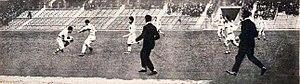
L'arrière américain Doe en possession du ballon, face à la Roumanie (JO 1924).
Le rugby à XV apparaît pour la quatrième fois au programme lors des Jeux olympiques d'été de 1924 de Paris. Trois équipes sont en lice, les États-Unis, la France et la Roumanie.
Charles Webster Doe dit Charlie Doe, né le 4 septembre 1898 à San Francisco et mort le 19 novembre 1995 à Contra Costa, est un joueur de rugby à XV de l'université Stanford qui a joué avec l'équipe des États-Unis, évoluant au poste de demi de mêlée.